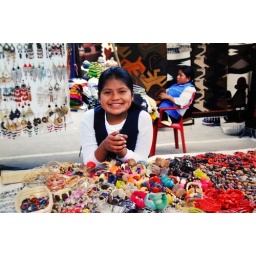
Cute indigenous girl in Otavalo market